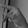
ASL letter: P